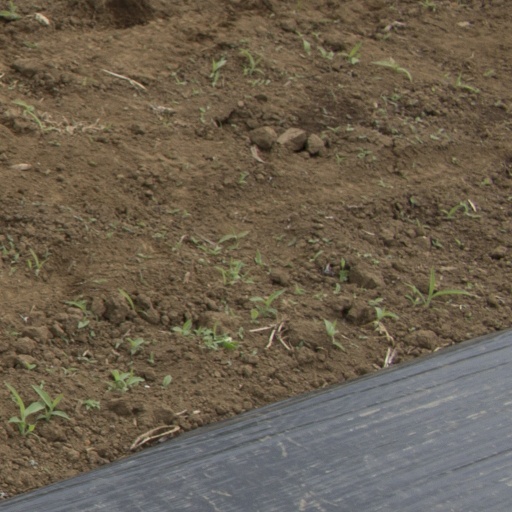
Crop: Jerusalem artichoke